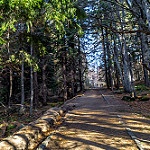
Label: forest